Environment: real
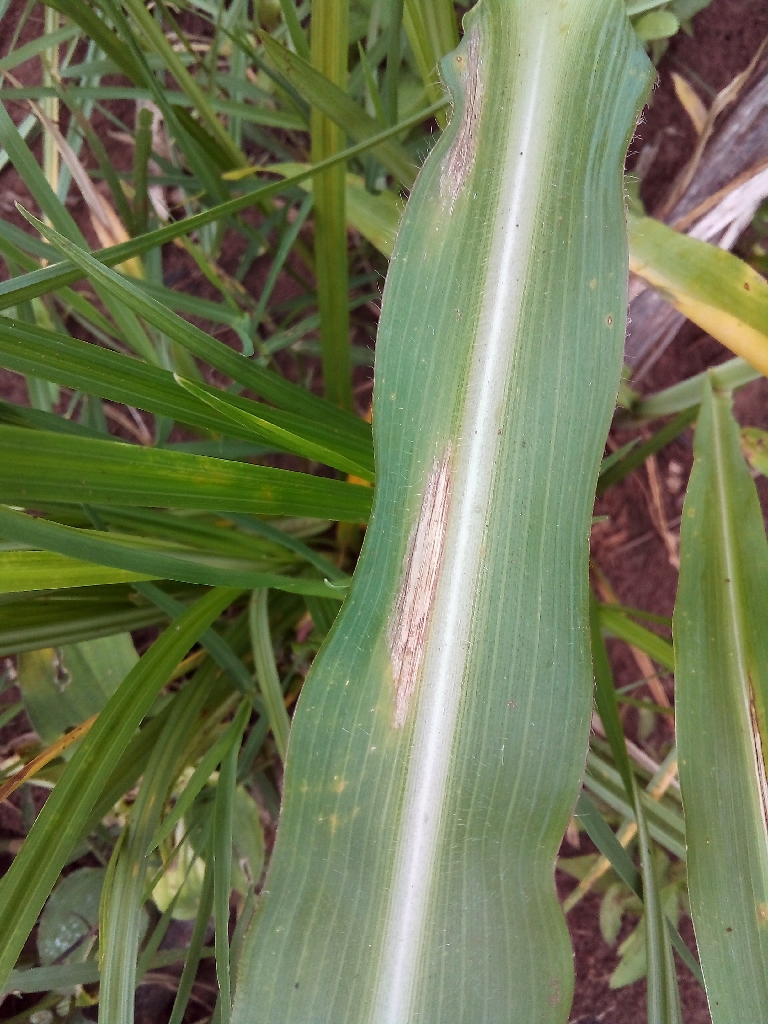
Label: northern_corn_leaf_blight